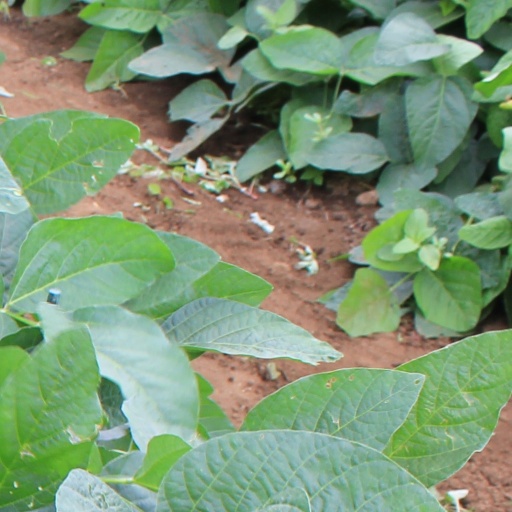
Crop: soybean